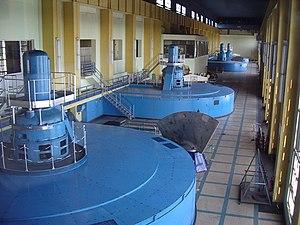
Salle des machines, centrale hydroélectrique de Fessenheim, Haut-Rhin, Alsace, France
L'énergie hydroélectrique, ou hydroélectricité, est une énergie électrique renouvelable qui est issue de la conversion de l'énergie hydraulique en électricité. L'énergie cinétique du courant d'eau, naturel ou généré par la différence de niveau, est transformée en énergie mécanique par une turbine hydraulique, puis en énergie électrique par une génératrice électrique synchrone.